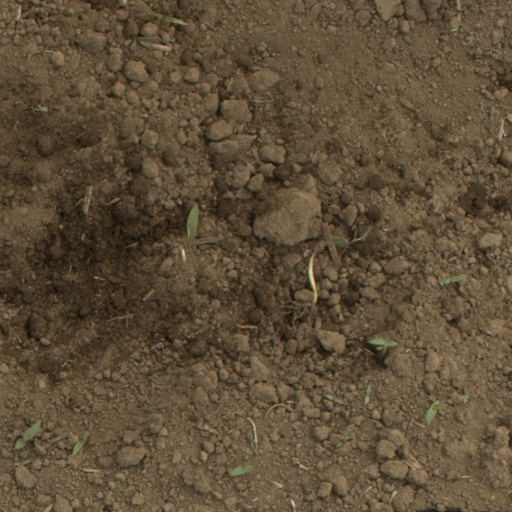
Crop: Jerusalem artichoke